Durance

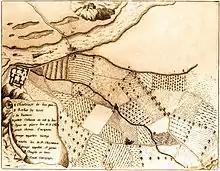
A section of the river between Noves and Chartreuse de Bonpas

The Durance played a very important part in the history of Provence, and largely contributed to the economic growth and population of the Marseilles area, after having been an obstacle for centuries. From Antiquity until the 19th century, the Durance was famous for the difficulty of crossing it, its massive floods and an inconstant flow. The width of its bed, the force and depth of its current, and the changes of course after the floods hindered crossing by ford. The only durable fords are those of Mirabeau and Pertuis, obviously unusable in periods of floods. The changes in the flow also limited river navigation (in spite of size of the river in periods with a high flow. It sometimes needed several ferries to cross the various arms or channels. The unstable and sometimes steep banks prevented easy access to ferries. In more recent times even suspension bridges often had to be re-built after floods.